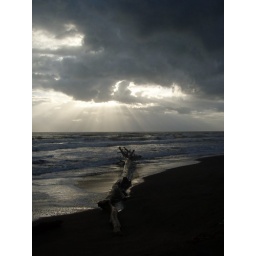
Dead tree lit by sunrise over Tortuguero beach